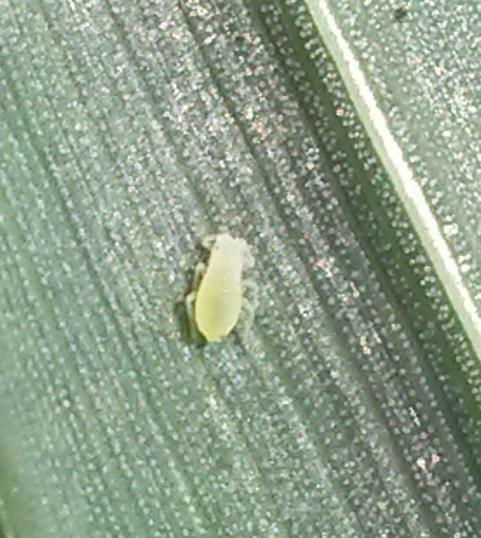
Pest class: cereal_grass_aphid